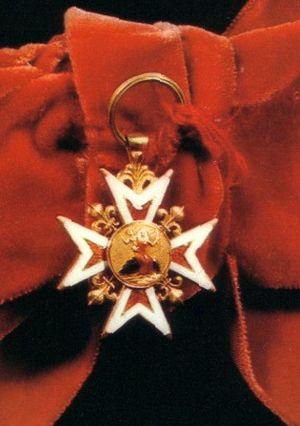
L’ordre de Notre-Dame du Mont-Carmel est un ordre religieux français, qui n'exista de façon autonome qu'en 1608.